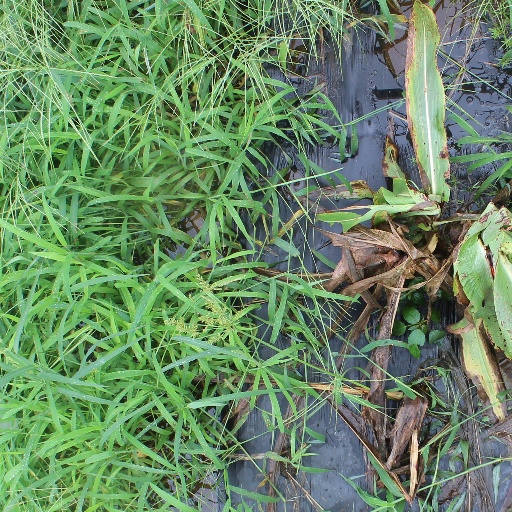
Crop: sorghum